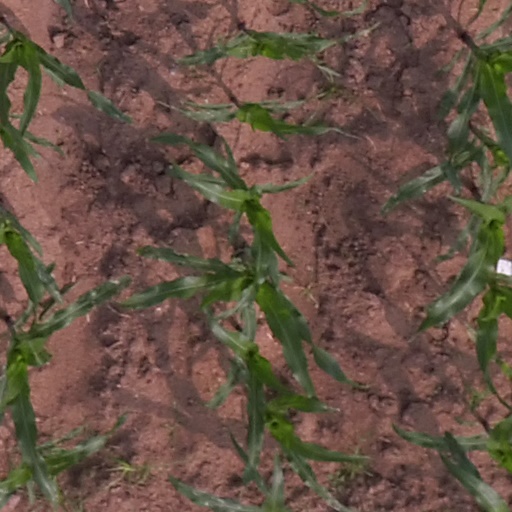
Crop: maize; corn